World Match Racing Tour

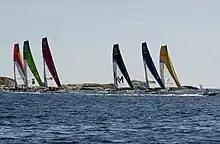
M32s in Match Cup Norway 2018.

In 2006, following the departure of title sponsor Swedish Match AB, the Swedish Match Tour was renamed the World Match Racing Tour and gained status as the World Championship in match racing. The Korea Match Cup joined the World Match Racing Tour in 2008. Great Britain's Royal Jeweler's, Garrard & Co. created the World Match Racing Tour trophy in 2011. In 2012, ALPARI UK Ltd became the title sponsor of the tour – renaming it as the Apari World Match Racing Tour.